Mariana Zuvic

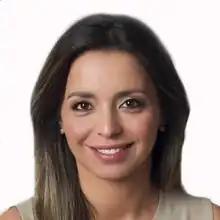

Mariana de Jesús Zuvic (born 18 October 1974) is an Argentine politician. She served as a member of the Chamber of Deputies from 2019 to 2023. She is also a member of the Mercosur parliament for Argentina, representing the Cambiemos bloc as vice-president of the Civic Coalition ARI party.